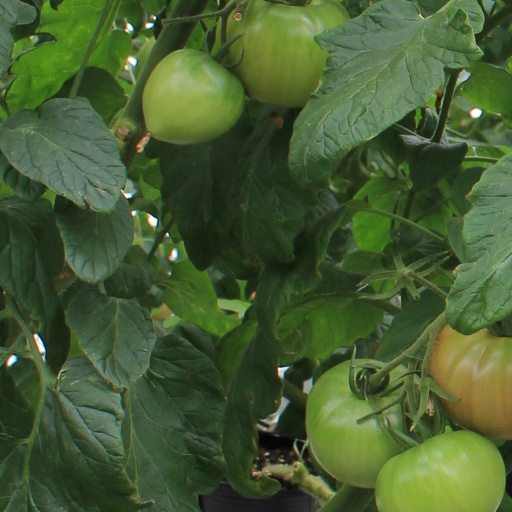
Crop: tomato